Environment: real
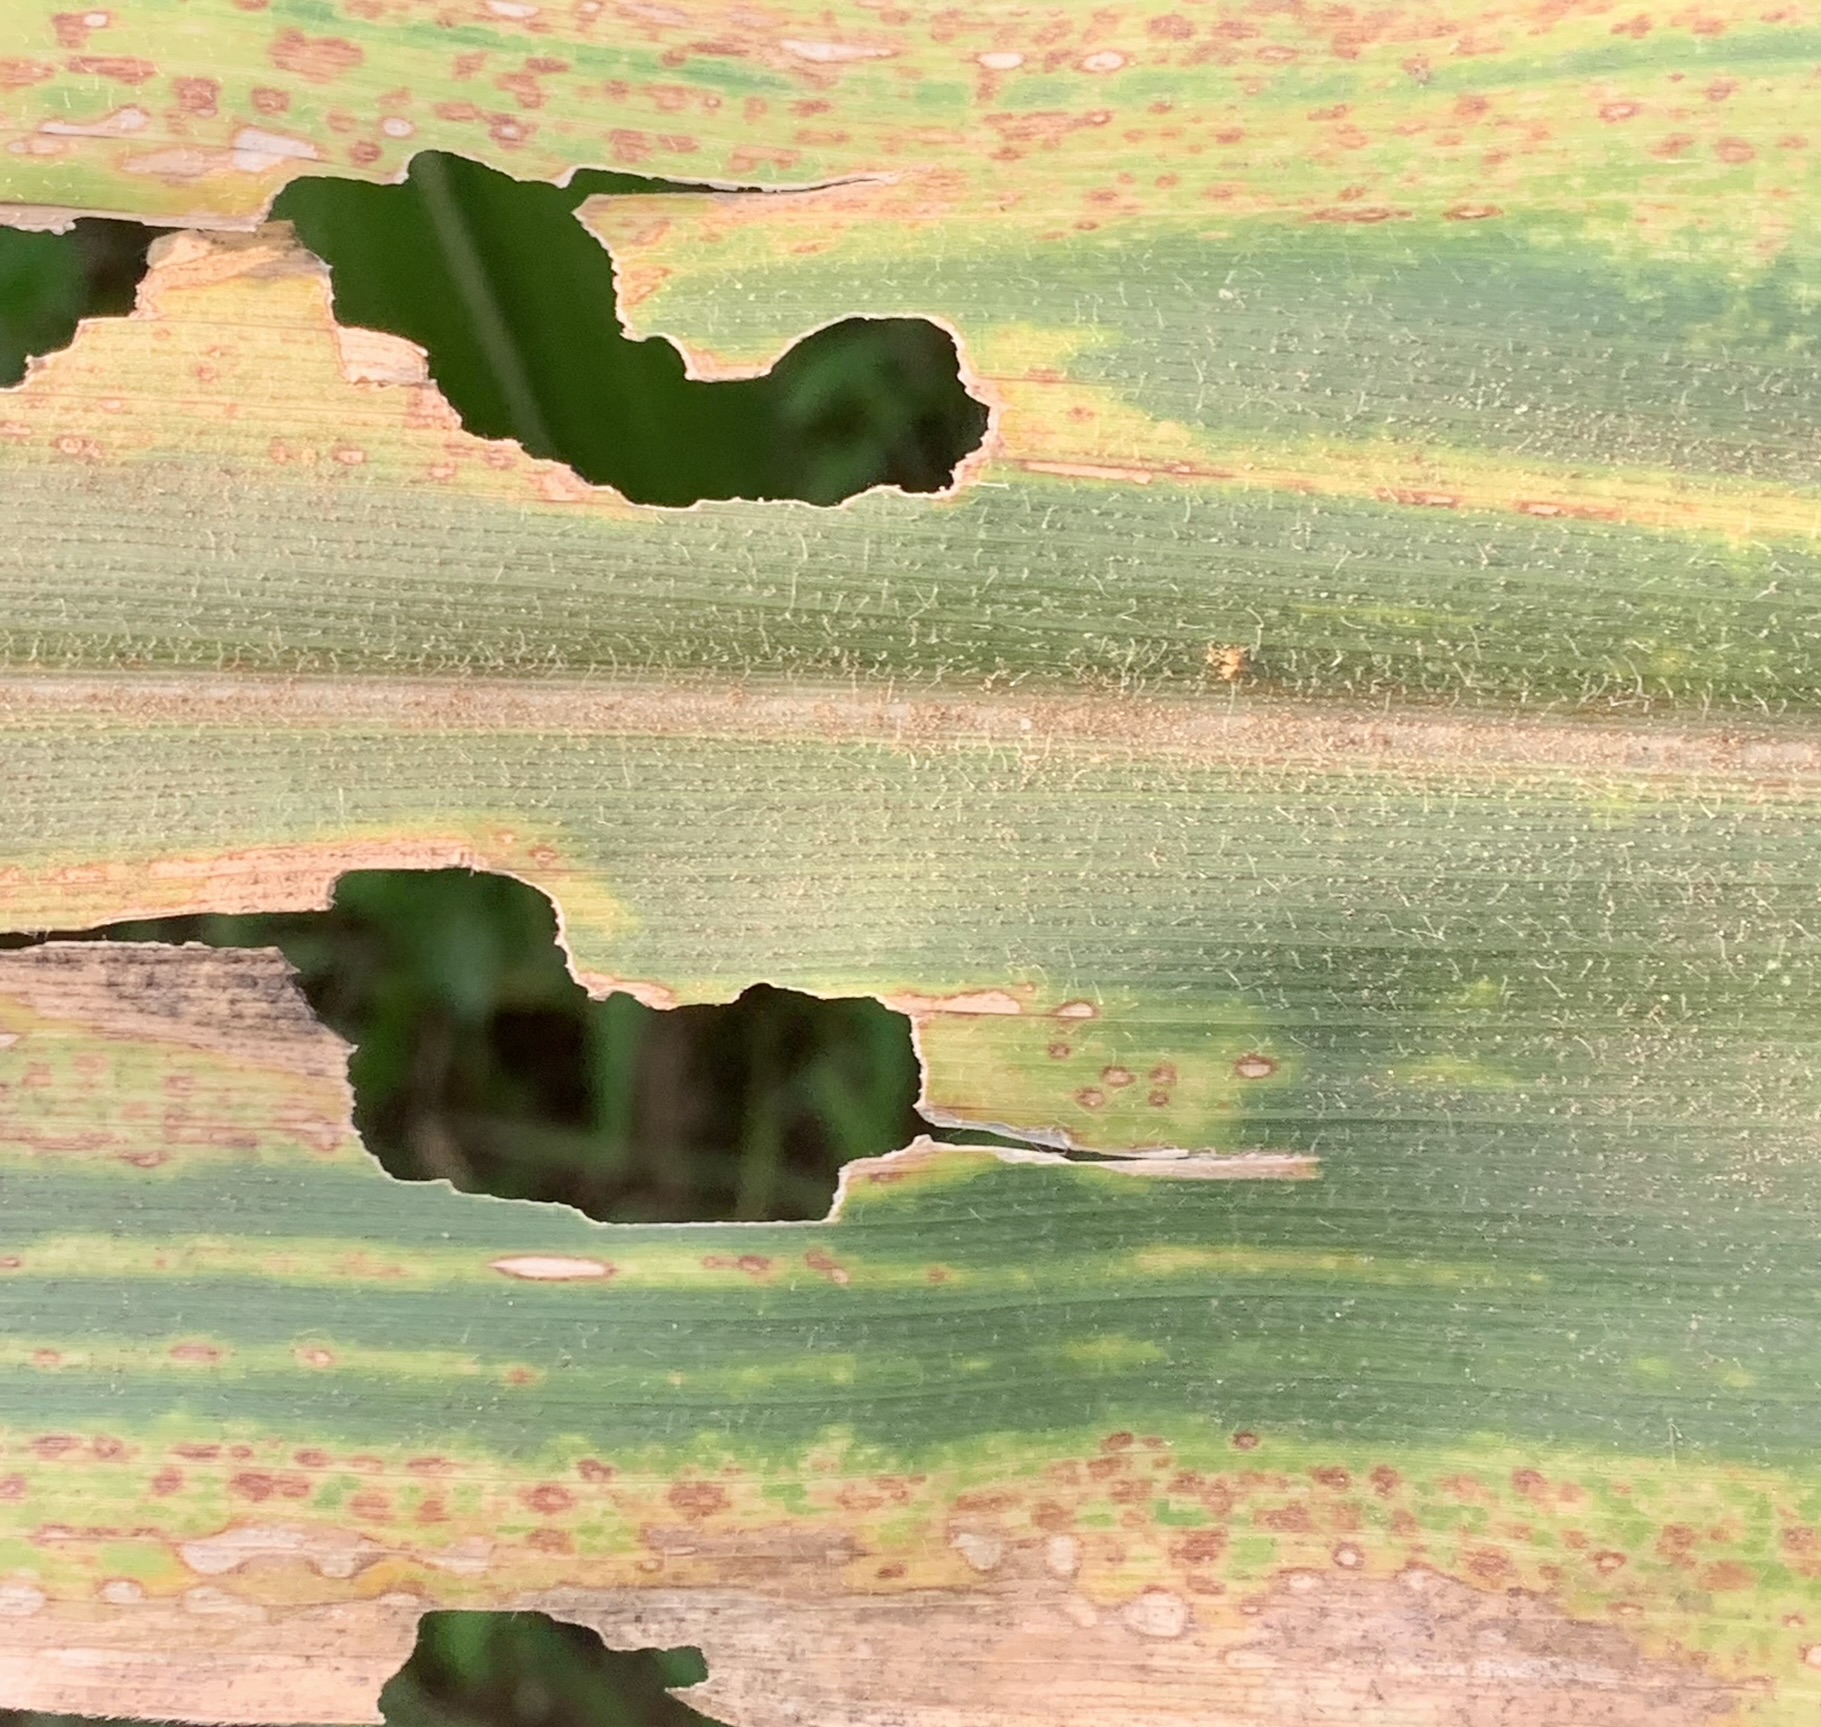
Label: lethal_necrosis